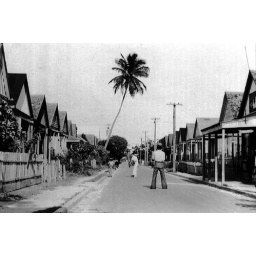
Playing ball on a Key West street in 1935. From the Dale McDonald Collection.